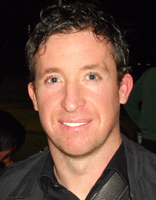
ร็อบบี ฟาวเลอร์

| name = ร็อบบี ฟาวเลอร์
| image = Fowler, Robbie.jpg
| caption = ฟาวเลอร์ในปี ค.ศ. 2011
| fullname = รอเบิร์ต เบอร์นาร์ด ฟาวเลอร์
| birth_place = ท็อกซ์เทท ลิเวอร์พูล อังกฤษ
| position = กองหน้า#กองหน้าตัวเป้า|กองหน้าตัวเป้า
| youthyears1 = 1984–1993
| youthclubs1 = สโมสรฟุตบอลลิเวอร์พูล|ลิเวอร์พูล
| years1 = 1993–2001
| clubs1 = สโมสรฟุตบอลลิเวอร์พูล|ลิเวอร์พูล
| caps1 = 236
| goals1 = 120
| years2 = 2001–2003
| clubs2 = สโมสรฟุตบอลลีดส์ยูไนเต็ด|ลีดส์ยูไนเต็ด
| caps2 = 30
| goals2 = 14
| years3 = 2003–2006
| clubs3 = สโมสรฟุตบอลแมนเชสเตอร์ซิตี|แมนเชสเตอร์ซิตี
| caps3 = 80
| goals3 = 21
| years4 = 2006–2007
| clubs4 = สโมสรฟุตบอลลิเวอร์พูล|ลิเวอร์พูล | caps4 = 30
| goals4 = 8
| years5 = 2007–2008
| clubs5 = สโมสรฟุตบอลคาร์ดิฟฟ์ซิตี|คาร์ดิฟฟ์ซิตี
| caps5 = 13
| goals5 = 4
| years6 = 2008
| clubs6 = สโมสรฟุตบอลแบล็กเบิร์นโรเวอส์|แบล็กเบิร์นโรเวอส์
| caps6 = 3
| goals6 = 0
| years7 = 2009–2010
| clubs7 = สโมสรฟุตบอลนอร์เทิร์นฟิวรี|นอร์ทควีนส์แลนด์ฟิวรี
| caps7 = 26
| goals7 = 9
| years8 = 2010–2011
| clubs8 = สโมสรฟุตบอลเพิร์ธกลอรี|เพิร์ธ กลอรี
| caps8 = 28
| goals8 = 9
| years9 = 2011–2012
| clubs9 = สโมสรฟุตบอลเอสซีจี เมืองทอง ยูไนเต็ด|เมืองทอง ยูไนเต็ด
| caps9 = 13
| goals9 = 2
| totalcaps = 460
| totalgoals = 186
| nationalyears1 = 1993–1995
| nationalteam1 = ฟุตบอลทีมชาติอังกฤษรุ่นอายุไม่เกิน 21 ปี|อังกฤษ อายุไม่เกิน 21 ปี
| nationalcaps1 = 8
| nationalgoals1 = 3
| nationalyears2 = 1994
| nationalteam2 = ฟุตบอลทีมชาติอังกฤษชุดบี|อังกฤษ บี
| nationalcaps2 = 1
| nationalgoals2 = 1
| nationalyears3 = 1996–2002
| nationalteam3 = ฟุตบอลทีมชาติอังกฤษ|อังกฤษ
| nationalcaps3 = 26
| nationalgoals3 = 7
| manageryears1 = 2011–2012
| managerclubs1 = สโมสรฟุตบอลเอสซีจี เมืองทอง ยูไนเต็ด|เมืองทอง ยูไนเต็ด
| manageryears2 = 2019–2020
| managerclubs2 = สโมสรฟุตบอลบริสเบนโรอาร์|บริสเบน โรอาร์
| manageryears3 = 2020–2021
| managerclubs3 = สโมสรฟุตบอลอีสต์เบงกอล|อีสต์เบงกอล
รอเบิร์ต เบอร์นาร์ด ฟาวเลอร์ (; เกิด 9 เมษายน ค.ศ. 1975) เป็นอดีตนักฟุตบอลและผู้จัดการทีมชาวอังกฤษ ฟาวเลอร์เป็นที่จดจำเมื่อครั้งเล่นให้กับสโมสรฟุตบอลลิเวอร์พูล|ลิเวอร์พูลใน 2 ช่วงเวลา และเขายังเป็นผู้ทำประตูสูงสุดเป็นอันดับ 6 ในประวัติศาสตร์ของพรีเมียร์ลีก ฟาวเลอร์ยิงประตูรวม 183 ประตูให้กับลิเวอร์พูล โดย 128 ประตูในพรีเมียร์ลีกสำหรับลิเวอร์พูล (162 ประตูรวมกับทุกสโมสร) ต่อมาเขาย้ายทีมไปเล่นให้กับ สโมสรฟุตบอลลีดส์ยูไนเต็ด|ลีดส์ยูไนเต็ด และ สโมสรฟุตบอลแมนเชสเตอร์ซิตี|แมนเชสเตอร์ซิตี ก่อนจะกลับมายังลิเวอร์พูลอีกครั้งในเดือนมกราคม ค.ศ. 2006
หลังจากนั้น 18 เดือนเขาเกือบจะได้เซ็นสัญญากับสโมสรฟุตบอลคาร์ดิฟฟ์ซิตี เขาปฏิเสธการเซ็นสัญญา 1 ปี เนื่องจากเป็นสัญญาแบบจ่ายเมื่อเล่น และได้เซ็นสัญญากับสโมสรฟุตบอลแบล็กเบิร์นโรเวอร์ส เป็นเวลา 3 เดือน กับสัญญาจ่ายเมื่อเล่น ต่อมาในเดือนธันวาคม ค.ศ. 2008 เขาออกจากทีมแบล็กเบิร์นและเดินหน้าไปเล่นฟุตบอลอาชีพกับฟุตบอลออสเตรเลีย สำหรับการลงเล่นในฐานะนักฟุตบอลทีมชาติอังกฤษ เขาลงแข่ง 26 นัด ยิงประตูได้ 7 ประตู
หลังจากเลิกเตะฟุตบอล เขาได้รับงานเป็นผู้ฝึกสอนให้กับสโมสรฟุตบอลเอสซีจี เมืองทอง ยูไนเต็ด|เมืองทอง ยูไนเต็ดของประเทศไทย ตามด้วยสโมสรฟุตบอลบริสเบนโรอาร์|บริสเบน โรอาร์ของประเทศออสเตรเลีย และสโมสรฟุตบอลอีสต์เบงกอล|อีสต์เบงกอล ในไอ-ลีก ของประเทศอินเดีย
== สถิติอาชีพ ==
=== สโมสร ===
แหล่งข้อมูล:
| class="wikitable" style="text-align:center"
|+ สถิติการลงเล่นและการทำประตูในนามสโมสร
|-
!rowspan="2"|สโมสร
!rowspan="2"|ฤดูกาล
!colspan="3"|ลีก
!colspan="2"|เอฟเอคัพ
!colspan="2"|ลีกคัพ
!colspan="2"|ทวีป
!colspan="2"|รวม
|-
!ระดับ!!ลงเล่น!!ประตู!!ลงเล่น!!ประตู!!ลงเล่น!!ประตู!!ลงเล่น!!ประตู!!ลงเล่น!!ประตู
|-
|rowspan="10"|
|
|พรีเมียร์ลีก
|28||12||1||0||5||6||0||0||34||18
|-
|สโมสรฟุตบอลลิเวอร์พูลในฤดูกาล 1994–95|1994–95
|พรีเมียร์ลีก
|42||25||7||2||8||4||colspan="2"|—||57||31
|-
|สโมสรฟุตบอลลิเวอร์พูลในฤดูกาล 1995–96|1995–96
|พรีเมียร์ลีก
|38||28||7||6||4||2||4ลงเล่นในยูฟ่าคัพ||0||53||36
|-
|สโมสรฟุตบอลลิเวอร์พูลในฤดูกาล 1996–97|1996–97
|พรีเมียร์ลีก
|32||18||1||1||4||5||7ลงเล่นในยูฟ่าคัพวินเนอร์สคัพ||7||44||31
|-
|สโมสรฟุตบอลลิเวอร์พูลในฤดูกาล 1997–98|1997–98
|พรีเมียร์ลีก
|20||9||1||0||4||3||3||1||28||13
|-
|สโมสรฟุตบอลลิเวอร์พูลในฤดูกาล 1998–99|1998–99
|พรีเมียร์ลีก
|25||14||2||1||2||1||6||2||35||18
|-
|สโมสรฟุตบอลลิเวอร์พูลในฤดูกาล 1999–2000|1999–2000
|พรีเมียร์ลีก
|14||3||0||0||0||0||colspan="2"|—||14||3
|-
|สโมสรฟุตบอลลิเวอร์พูลในฤดูกาล 2000–01|2000–01
|พรีเมียร์ลีก
|27||8||5||2||5||6||11||1||48||17
|-
|สโมสรฟุตบอลลิเวอร์พูลในฤดูกาล 2001–02|2001–02
|พรีเมียร์ลีก
|10||3||0||0||0||0||7ลงเล่น 6 นัด ยิง 1 ประตูในยูฟ่าแชมเปียนส์ลีกลงเล่น 1 นัดในยูฟ่าซูเปอร์คัพ||1||17||4
|-
!colspan="2"|รวม
!236!!120!!24!!12!!32!!27!!38!!12!!330!!171
|-
|rowspan="3"|
|สโมสรฟุตบอลลีดส์ยูไนเต็ดในฤดูกาล 2001–02|2001–02
|พรีเมียร์ลีก
|22||12||1||0||0||0||colspan="2"|—||23||12
|-
|สโมสรฟุตบอลลีดส์ยูไนเต็ดในฤดูกาล 2002–03|2002–03
|พรีเมียร์ลีก
|8||2||1||0||0||0||1||0||10||2
|-
!colspan="2"|รวม
!30!!14!!2!!0!!0!!0!!1!!0!!33!!14
|-
|rowspan="5"|
|สโมสรฟุตบอลแมนเชสเตอร์ซิตีในฤดูกาล 2002–03|2002–03
|พรีเมียร์ลีก
|13||2||0||0||0||0||colspan="2"|—||13||2
|-
|สโมสรฟุตบอลแมนเชสเตอร์ซิตีในฤดูกาล 2003–04|2003–04
|พรีเมียร์ลีก
|31||7||4||1||2||1||4||1||41||10
|-
|สโมสรฟุตบอลแมนเชสเตอร์ซิตีในฤดูกาล 2004–05|2004–05
|พรีเมียร์ลีก
|32||11||0||0||1||1||colspan="2"|—||33||12
|-
|สโมสรฟุตบอลแมนเชสเตอร์ซิตีในฤดูกาล 2005–06|2005–06
|พรีเมียร์ลีก
|4||1||1||3||0||0||colspan="2"|—||5||4
|-
!colspan="2"|รวม
!80!!21!!5!!4!!3!!2!!4!!1!!92!!28
|-
|rowspan="3"|ลิเวอร์พูล
|สโมสรฟุตบอลลิเวอร์พูลในฤดูกาล 2005–06|2005–06
|พรีเมียร์ลีก
|14||5||0||0||0||0||2ลงเล่นในยูฟ่าแชมเปียนส์ลีก||0||16||5
|-
|สโมสรฟุตบอลลิเวอร์พูลในฤดูกาล 2006–07|2006–07
|พรีเมียร์ลีก
|16||3||0||0||3||2||4||2||23||7
|-
!colspan="2"|รวม
!30!!8!!0!!0!!3!!2!!6!!2!!39!!12
|-
|
|สโมสรฟุตบอลคาร์ดิฟฟ์ซิตีในฤดูกาล 2007–08|2007–08
|อีเอฟแอลแชมเปียนชิป|แชมเปียนชิป
|13||4||0||0||3||2||colspan="2"|—||16||6
|-
|
|สโมสรฟุตบอลแบล็กเบิร์นโรเวอส์ในฤดูกาล 2008–09|2008–09
|พรีเมียร์ลีก
|3||0||0||0||3||0||colspan="2"|—||6||0
|-
|
|2009–10
|เอลีก
|26||9||0||0||colspan="2"|—||colspan="2"|—||26||9
|-
|
|2010–11
|เอลีก
|28||9||0||0||colspan="2"|—||colspan="2"|—||28||9
|-
|
|2011
|ไทยลีก|ไทยพรีเมียร์ลีก
|13||2||4||2||1||0||2ลงเล่นในเอเอฟซีแชมเปียนส์ลีก||0||20||4
|-
!colspan="3"|รวมทั้งหมด
!459!!188!!35!!18!!45!!33!!51!!15!!590!!254
|
== เกียรติประวัติ ==
=== ลิเวอร์พูล ===
* เอฟเอคัพ: เอฟเอคัพ ฤดูกาล 2000–01|2000–01
* ฟุตบอลลีกคัพ: ฟุตบอลลีกคัพ ฤดูกาล 1994–95|1994–95, ฟุตบอลลีกคัพ ฤดูกาล 2000–01|2000–01
* ยูฟ่าคัพ: ยูฟ่าคัพ ฤดูกาล 2000–01|2000–01
* ยูฟ่าซูเปอร์คัพ: ยูฟ่าซูเปอร์คัพ ฤดูกาล 2001|2001
* ยูฟ่าแชมเปียนส์ลีก รองชนะเลิศ: ยูฟ่าแชมเปียนส์ลีก ฤดูกาล 2006–07|2006–07
=== อังกฤษ ===
*UEFA European Under-18 Football Championship (1): 1993
=== ส่วนตัว ===
*PFA Young Player of the Year (2): 1995, 1996
*UEFA UEFA Fair Play ranking|Fair Play Award (1): 1997
*Premier League Player of the Month (2): December 1995, January 1996
*PFA Team of the Year (1): 1996
*North Queensland Fury Player of the Year (1): 2010
*North Queensland Fury Players Player of the Year (1): 2010
*North Queensland Fury Golden Boot (1): 2010
*Perth Glory Golden Boot (1): 2011
== อ้างอิง ==
== แหล่งข้อมูลอื่น ==
* Perth Glory profile
*
* Goal.com profile
* Robbie Fowler player profile at cardiffcityfc.co.uk
* Robbie Fowler player profile at liverpoolfc.tv
หมวดหมู่:นักฟุตบอลชาวอังกฤษ
หมวดหมู่:นักฟุตบอลทีมชาติอังกฤษ
หมวดหมู่:ผู้เล่นสโมสรฟุตบอลลิเวอร์พูล
หมวดหมู่:ผู้เล่นสโมสรฟุตบอลลีดส์ยูไนเต็ด
หมวดหมู่:ผู้เล่นสโมสรฟุตบอลแมนเชสเตอร์ซิตี
หมวดหมู่:ผู้เล่นสโมสรฟุตบอลแบล็กเบิร์นโรเวอส์
หมวดหมู่:ผู้เล่นสโมสรฟุตบอลเมืองทอง ยูไนเต็ด
หมวดหมู่:ผู้เล่นในพรีเมียร์ลีก
หมวดหมู่:ผู้เล่นในฟุตบอลโลก 2002
หมวดหมู่:บุคคลจากลิเวอร์พูล
หมวดหมู่:ผู้เขียนอัตชีวประวัติชาวอังกฤษ
หมวดหมู่:นักฟุตบอลจากลิเวอร์พูล
หมวดหมู่:ผู้จัดการทีมสโมสรฟุตบอลเมืองทอง ยูไนเต็ด
หมวดหมู่:เจ้าหน้าที่สโมสรฟุตบอลมิลตันคีนส์ดอนส์
หมวดหมู่:นักฟุตบอลชายชาวอังกฤษที่ค้าแข้งในต่างประเทศ